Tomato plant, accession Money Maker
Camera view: horizontal (90 deg, fisheye); turntable rotation: 180 degrees
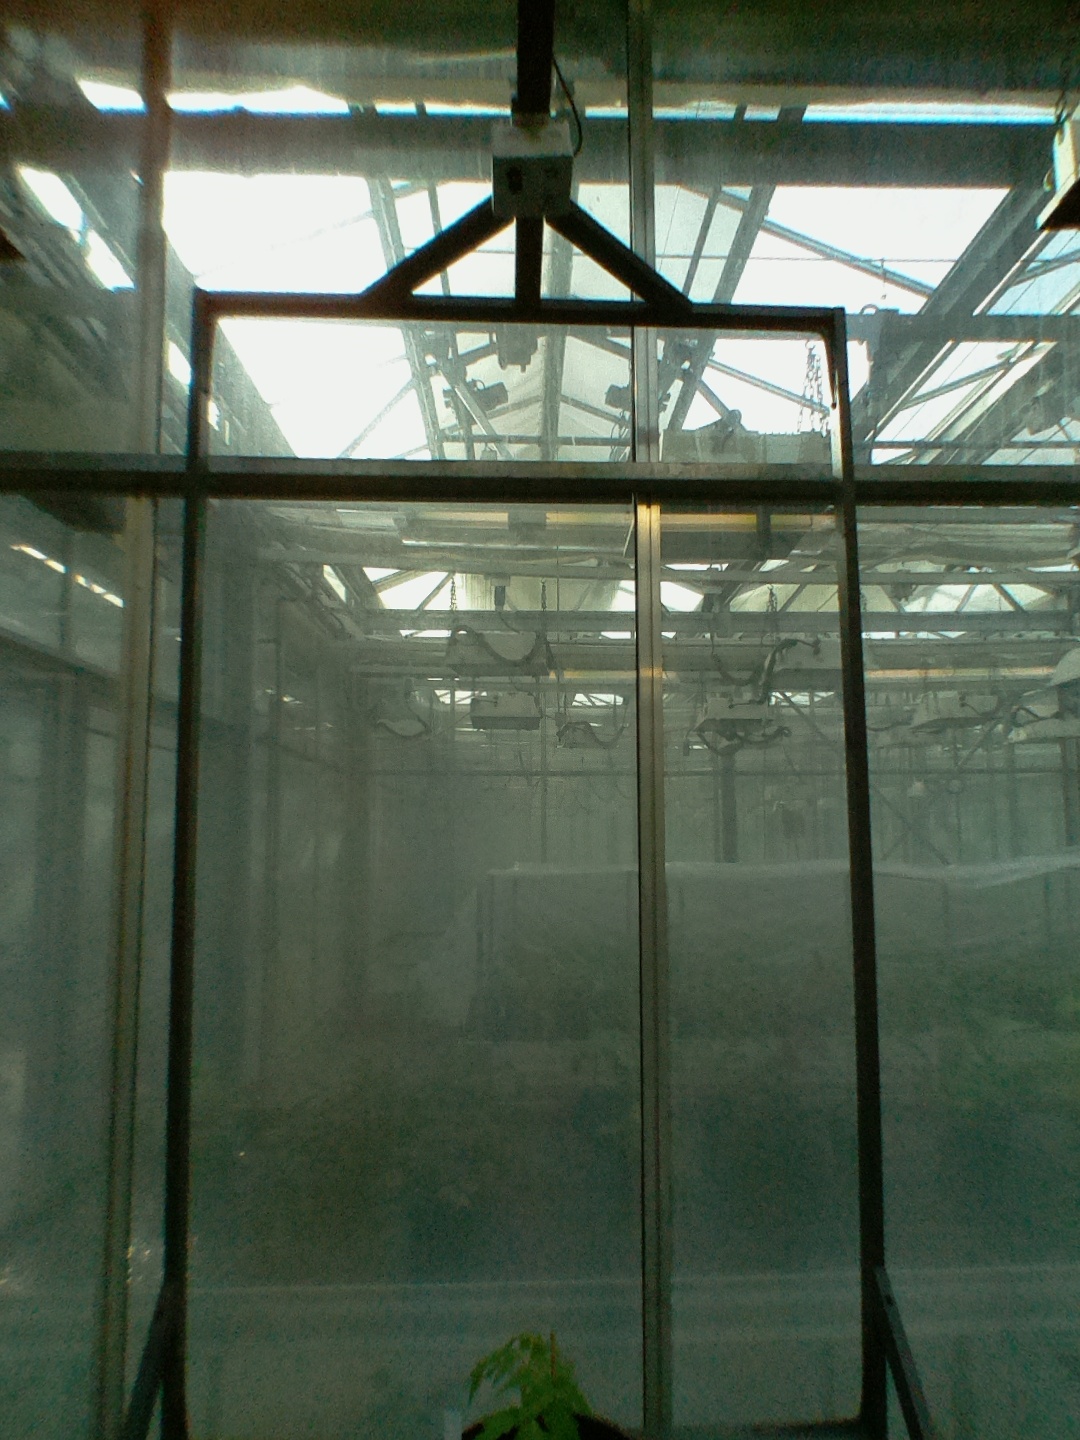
BBCH growth stage 13: 6 of true leaves visible